Ocimum tenuiflorum

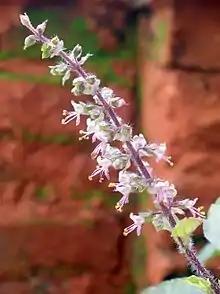
Flowers

Holy basil is an erect, many-branched subshrub, tall with hairy stems. Leaves are green or purple; they are simple, petioled, with an ovate blade up to long, which usually has a slightly toothed margin; they are strongly scented and have a decussate phyllotaxy. The purplish flowers are placed in close whorls on elongated racemes.